Topochemical polymerization

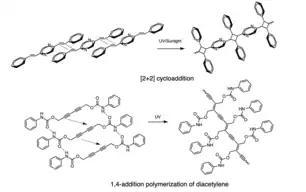

[2+2] cycle addition and diacetylene polymerization are among the early examples of topochemical polymerization. As shown in the figure, the formation of 1,3-diphenyl substituted cyclobutane derivatives was first studied in detail by Hasegawa and his coworkers in 1967. A series of similar monomers had also been studied by them. In 1969, the 1,4-addition polymerization of diacetylene was confirmed by Wegner and his coworkers. Restricted by the experimental condition, early researchers of topochemical polymerization usually characterized the reaction process and product with traditional chemical methods. The development of modern analysis technology such as single-crystal X-ray diffraction greatly facilitated the systematic study of topochemical polymerization and kept the popularity till these days.